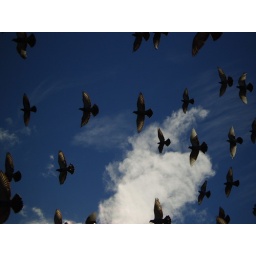
Pigeons in the blue sky